Antonio Benedetto Carpano

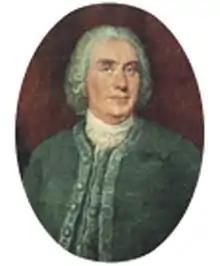
Antonio Benedetto Carpano in a 19th century image

Antonio Benedetto Carpano (1764, Bioglio (Biella) – 1815, Turin) was an Italian distiller, famous for having invented vermouth and consequently the apéritif.